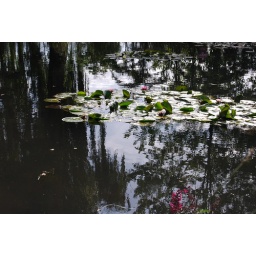
The reflections in the water of the sky and trees can be seen in Monet's work.